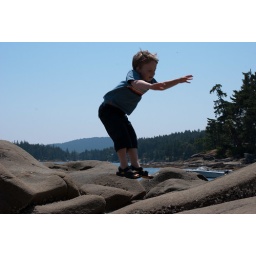
Ewan jumping around on a &amp;quot;rock adventure&amp;quot; at the beach on Galiano Island, British Columbia.